Switchback School

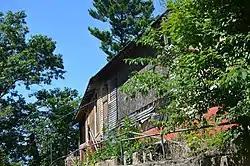
Western side of the school

Switchback School, also known as Union Hurst School, is a historic Rosenwald school located near Hot Springs, Bath County, Virginia. It was built in 1924–1925, and is a one-story, frame, graded two-teacher type of public school. It is sheathed in weatherboard and has a side-gable roof. A major addition at the south end was built in 1933 and a second addition was built about 1960. Also on the property are a contributing privy (c. 1950); a cistern constructed as part of a Civilian Conservation Corps site improvement project (late-1930s); and three stone walls built by the workers from the Works Progress Administration (late-1930s). It is one of approximately 70 Rosenwald schools that survive of the 364 that were built across Virginia for the education of African-American students.